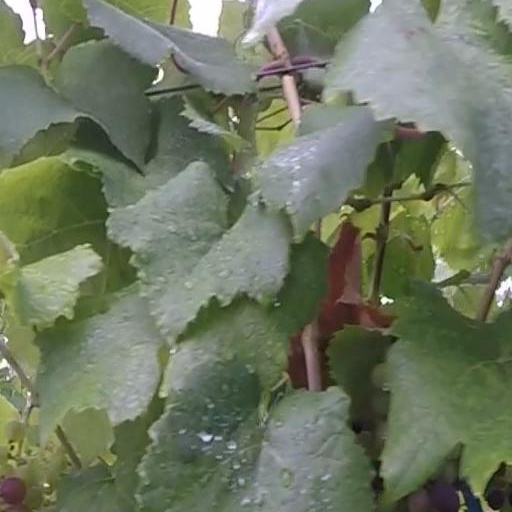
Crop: grape